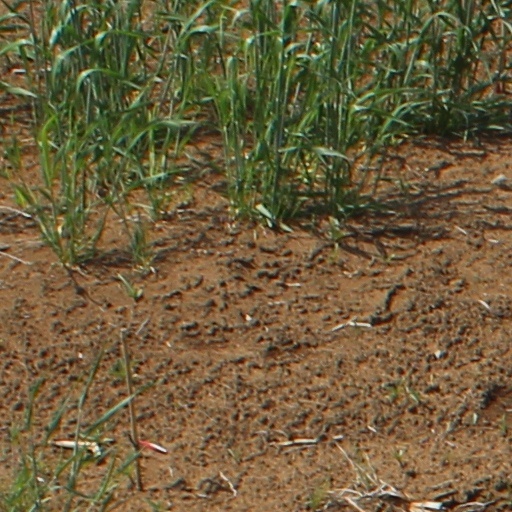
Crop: wheat